Answer in natural language. Consider the 3D positions of the objects in the scene and not just the 2D positions in the image. Is the centerpoint of  DeskLamp (highlighted by a blue box) at a higher height than sleek silver floor lamp with white drum shade (highlighted by a green box)? Choose between the following options: yes or no
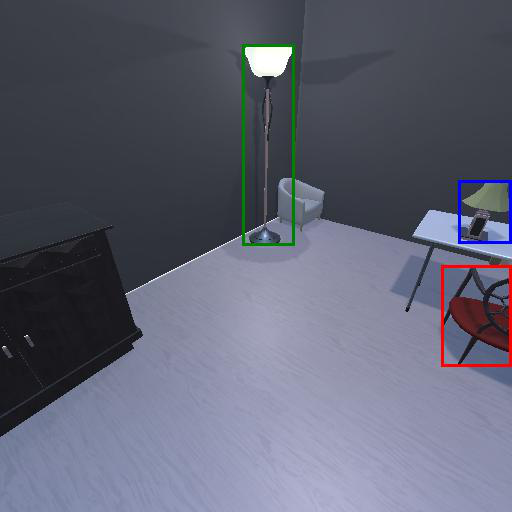
<answer>yes</answer>